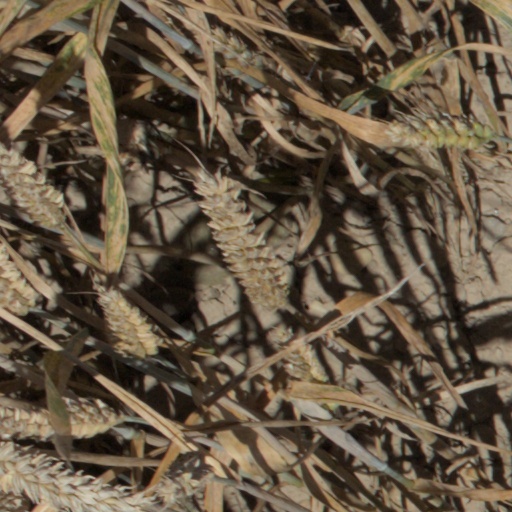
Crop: wheat